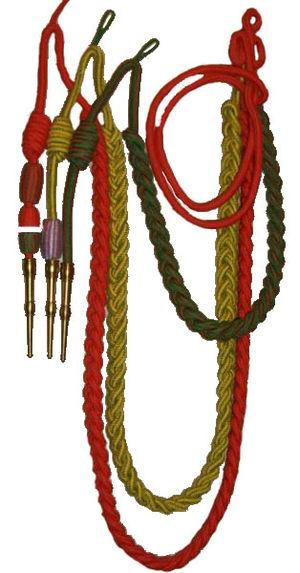
Fourragères du RICM
Le régiment d'infanterie chars de marine est un régiment blindé français, héritier du régiment d'infanterie coloniale du Maroc.